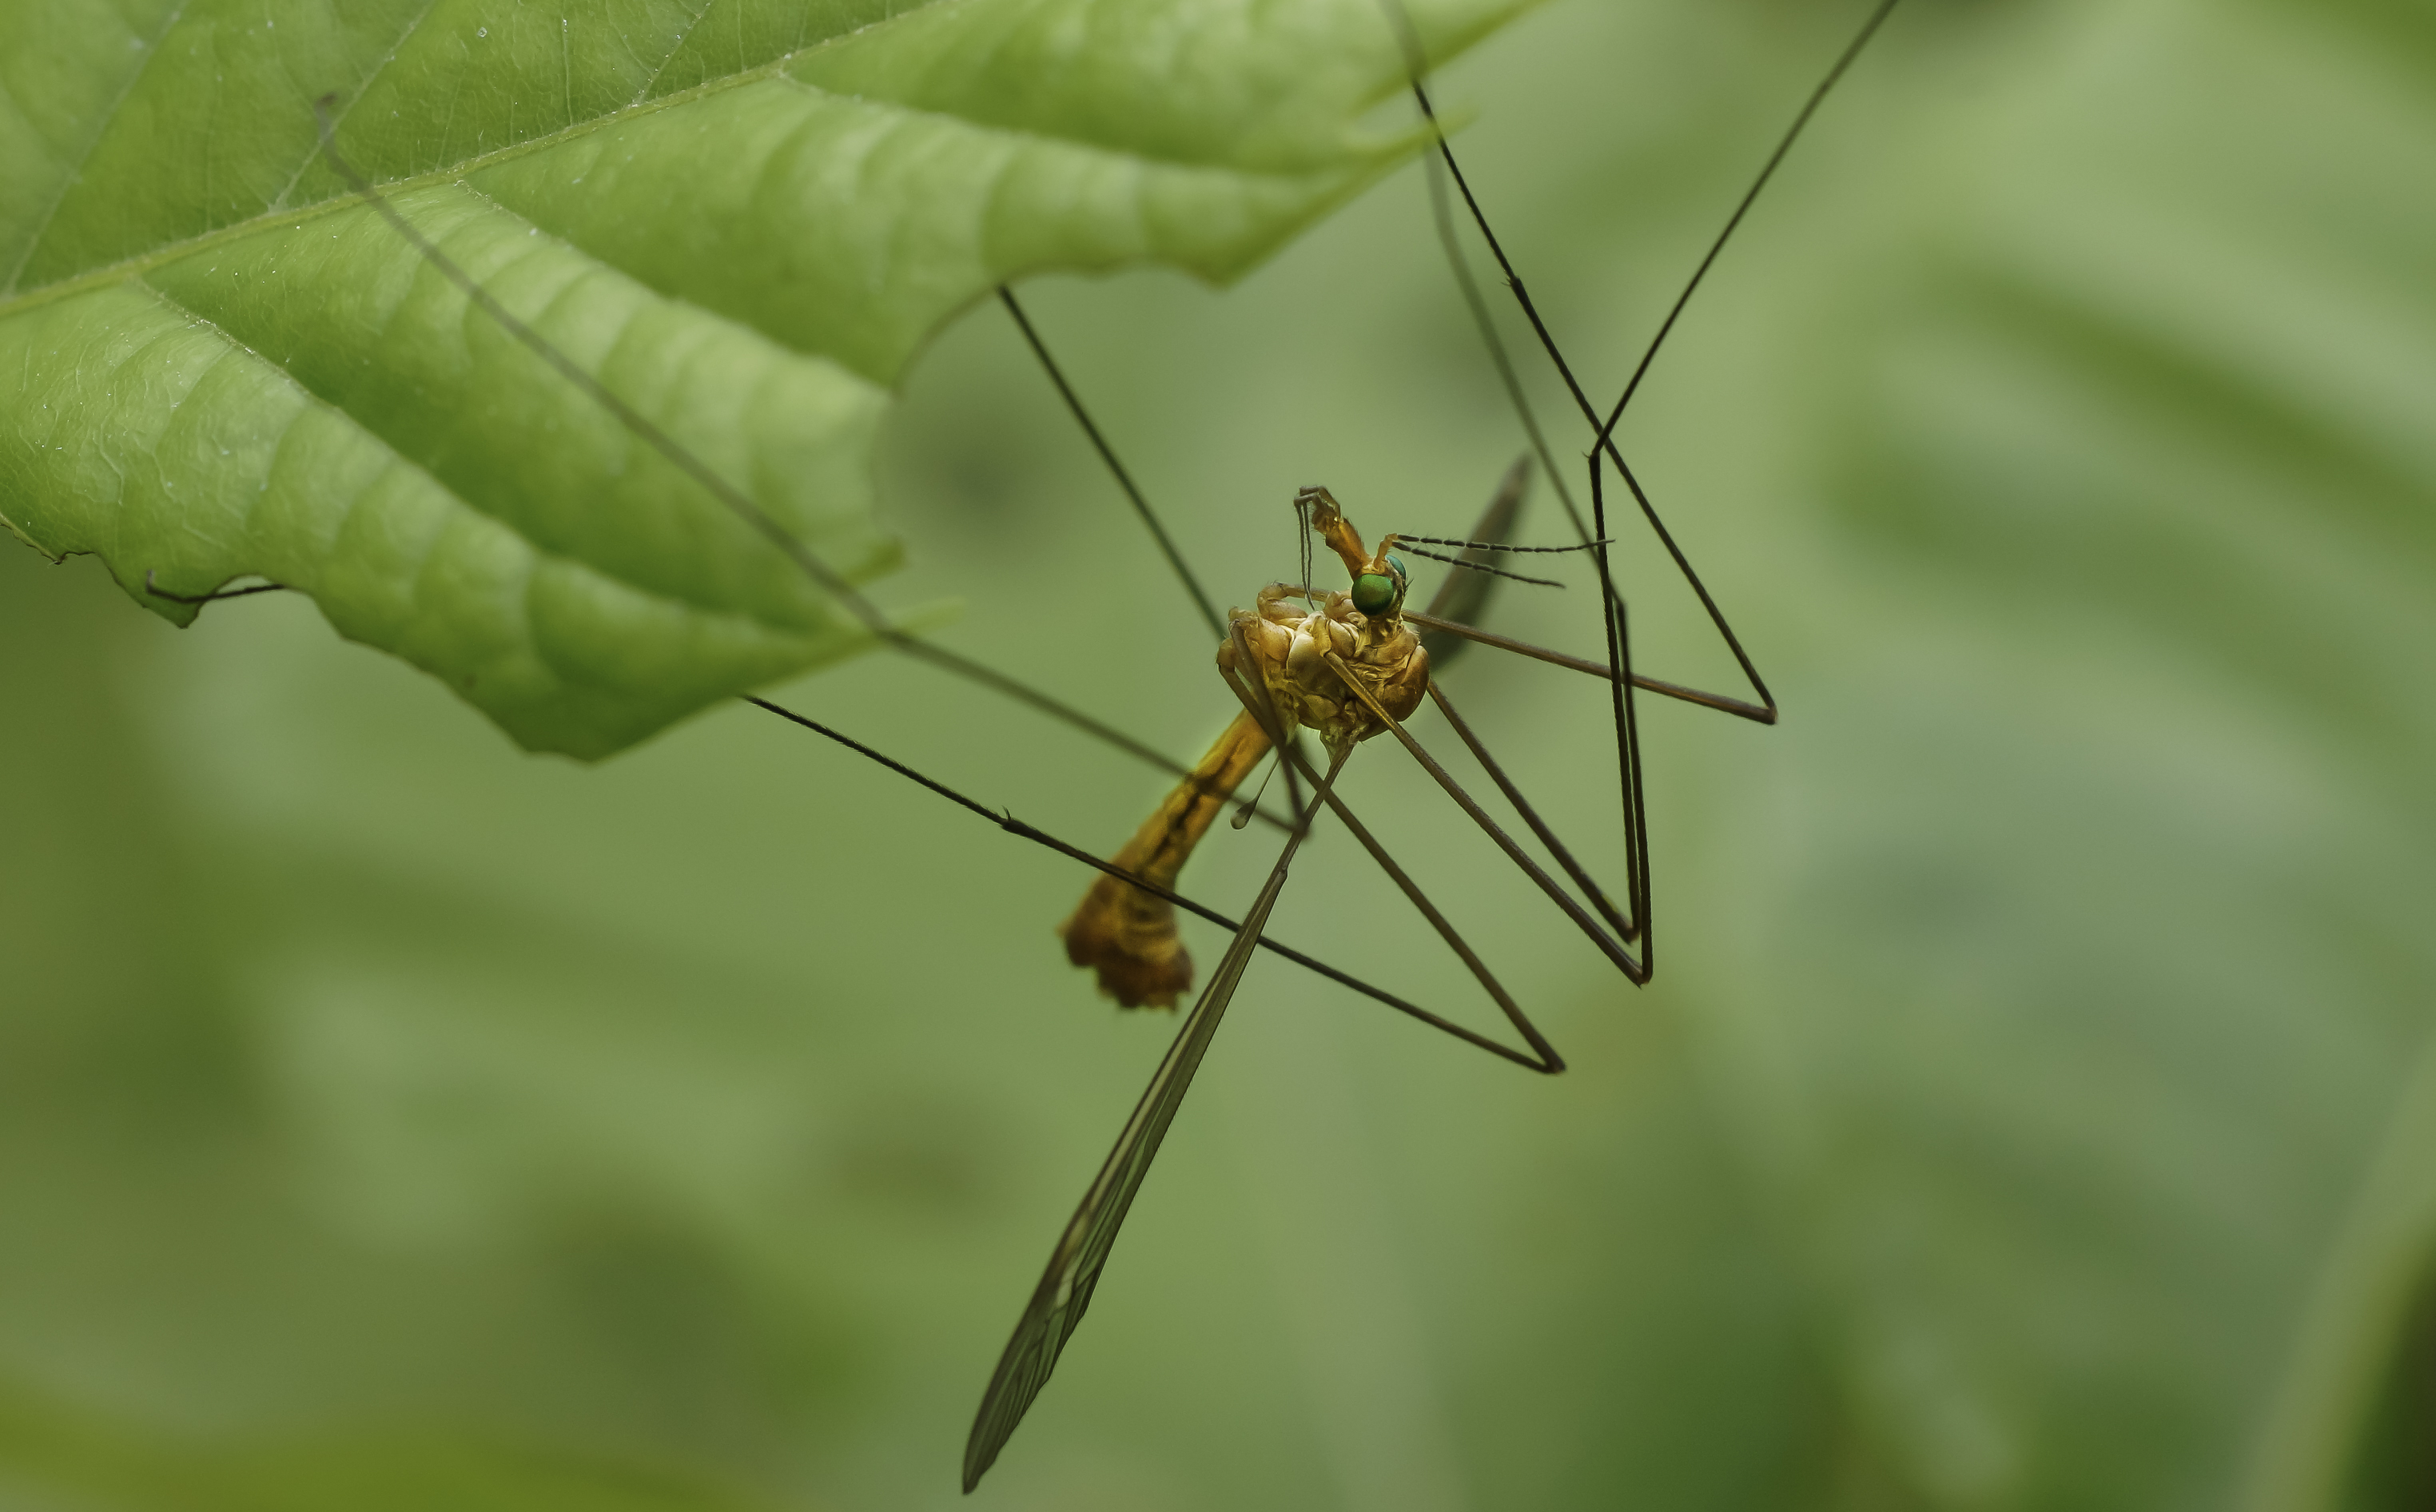
nature, photography, leaf, flower, photo, green, insect, macro, fauna, invertebrate, close up, animals, naturaleza, a77, damselfly, g, ggl1, gaby1, xovesphoto, animales, sonya77, minolta100mm, gphoto, macro photography, arthropod, gabrielcoru a, leaf beetle, plant stem, net winged insects